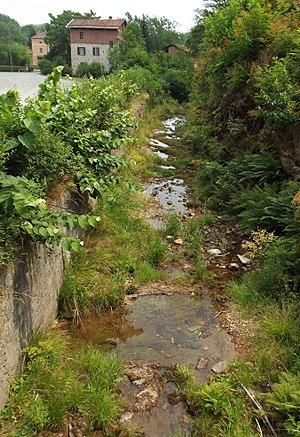
Le Strona di Briona est un cours d'eau d'une longueur de 32 km qui coule dans la région du Piémont, dans le Nord de l'Italie.